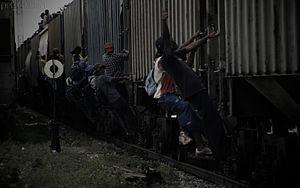
Une crise migratoire en Amérique centrale, aussi connue sous le nom de caravanes de migrants, est provoquée lors de la Pâques 2017 et de nouveau, de la Pâques 2018, par Pueblo Sin Fronteras, une organisation basée en Amérique du Nord qui appelle à l'ouverture des frontières. L'organisation fait se déplacer des milliers de réfugiés du Honduras vers la frontière des États-Unis.